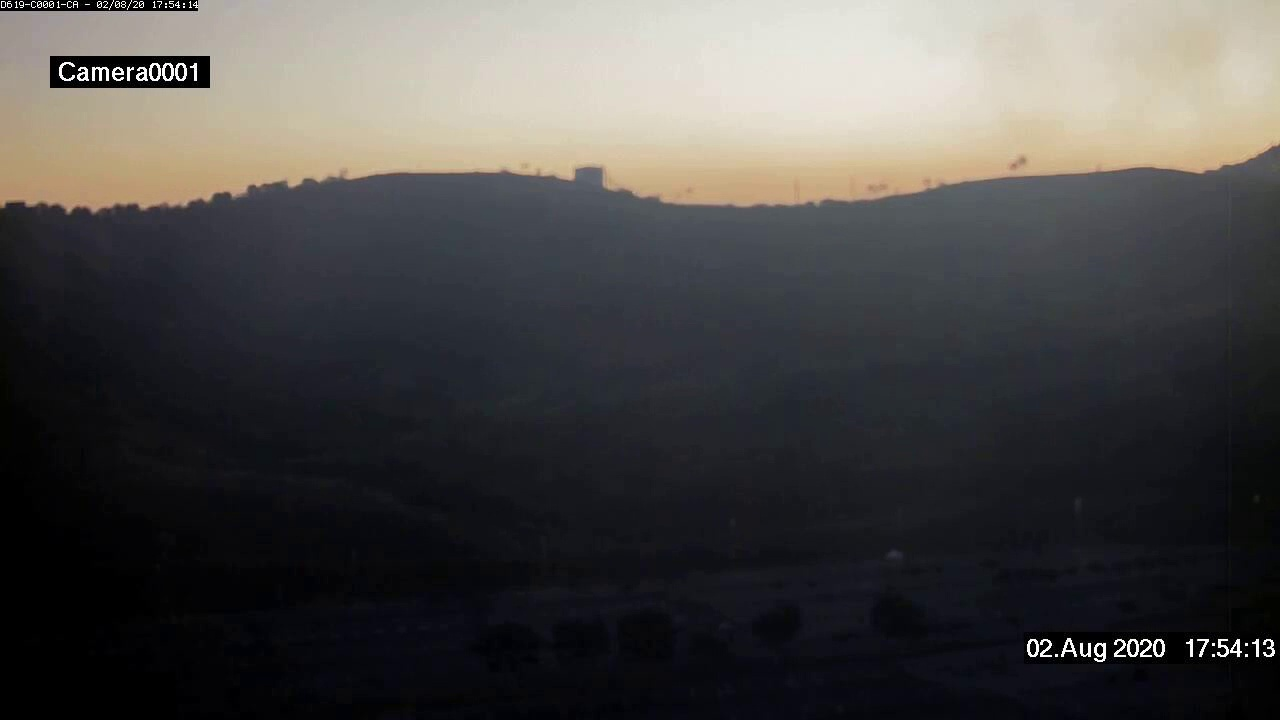
Fire: no
Smoke: no